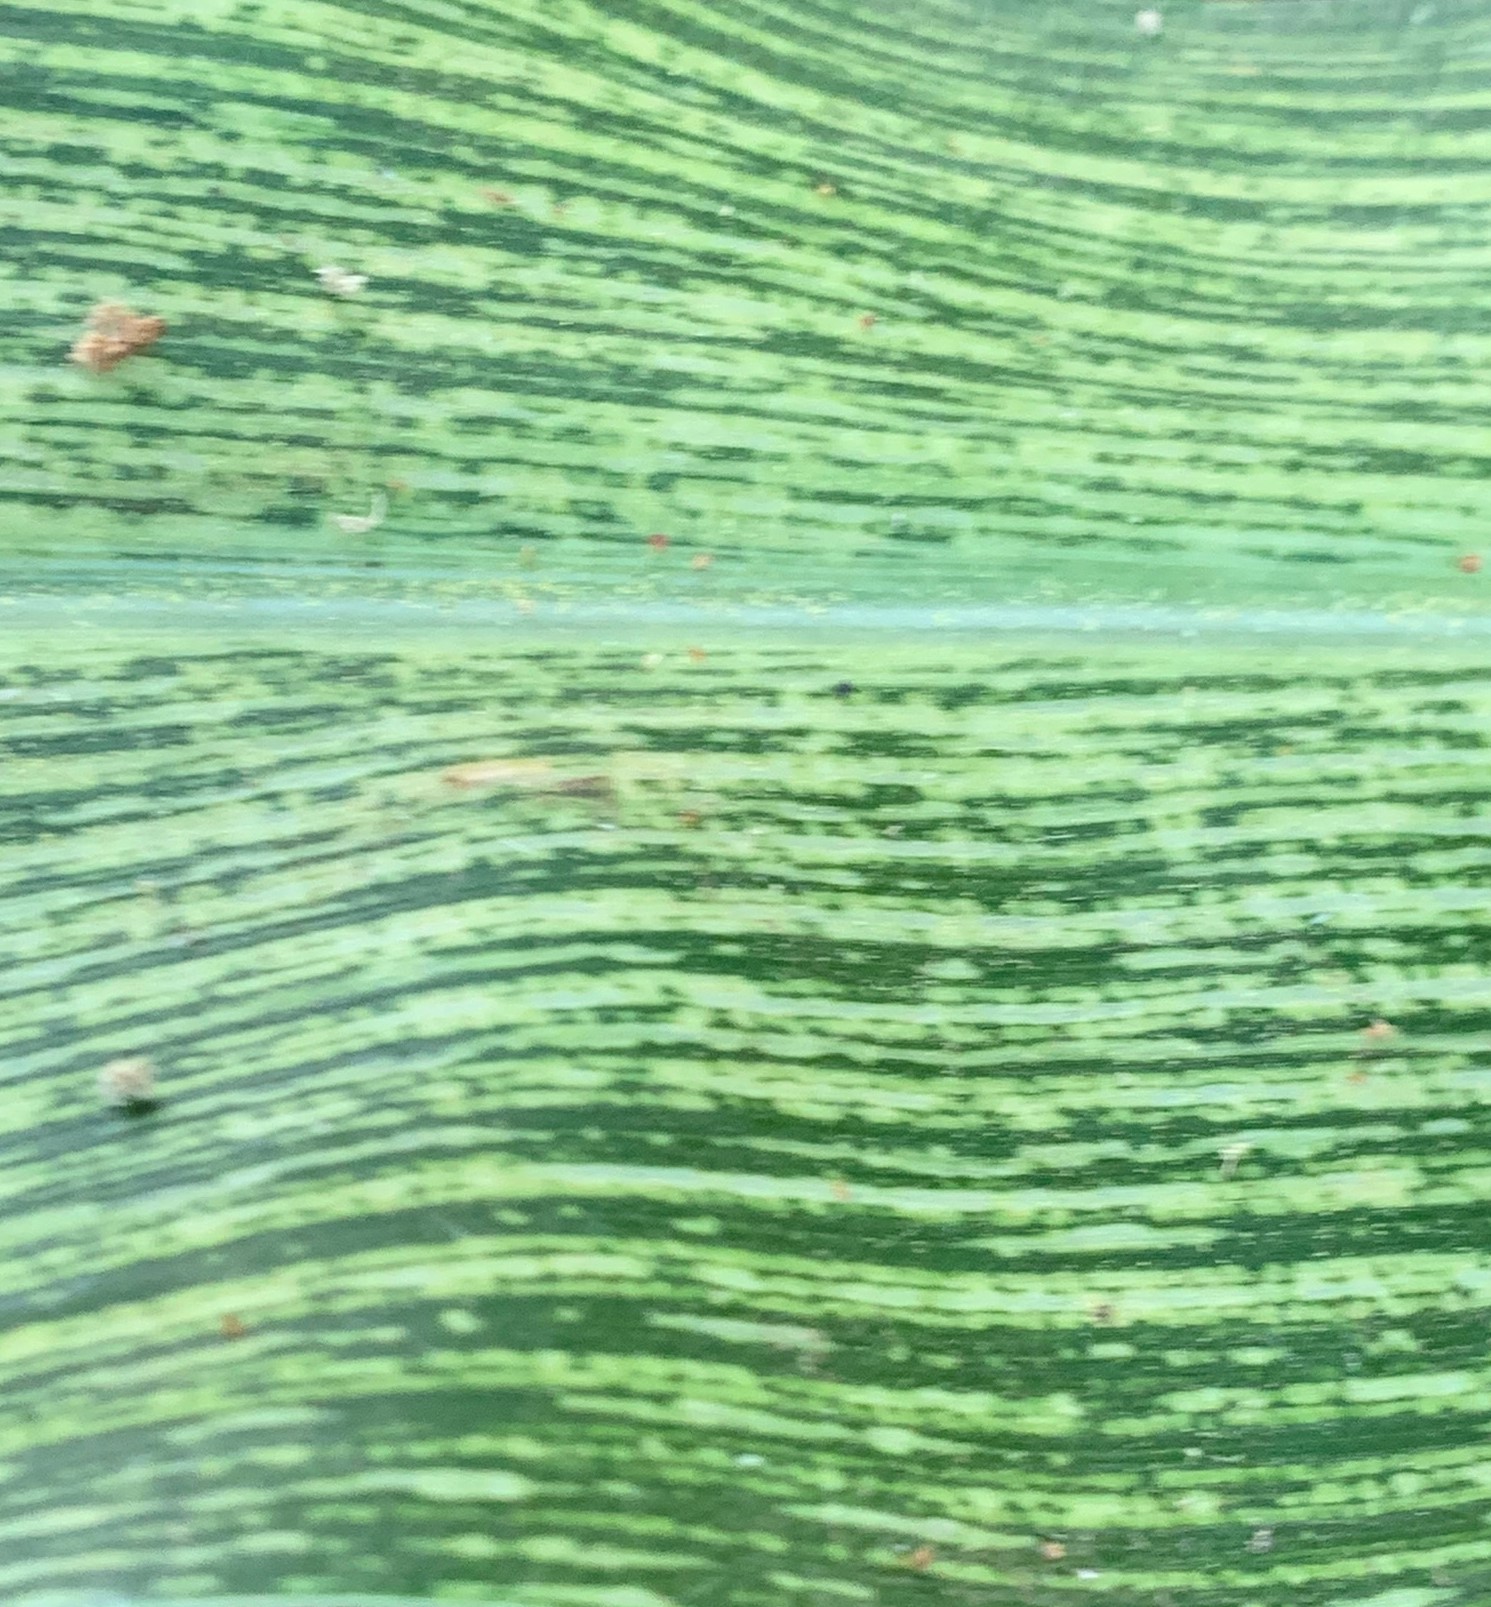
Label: MSV